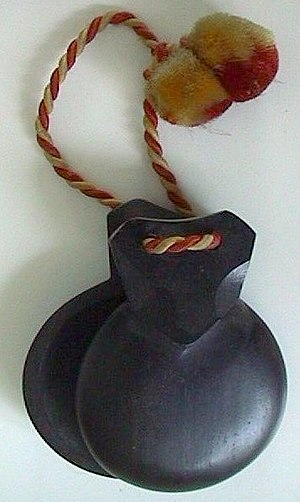
Kastagnetter
Kastagnetter
Kastagnetter er et musikinstrument af typen klaptræ, der hører til gruppen af percussionsinstrumenter.